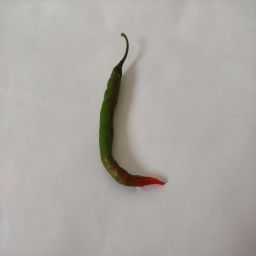
Crop: Chile Pepper
Quality: Ripe